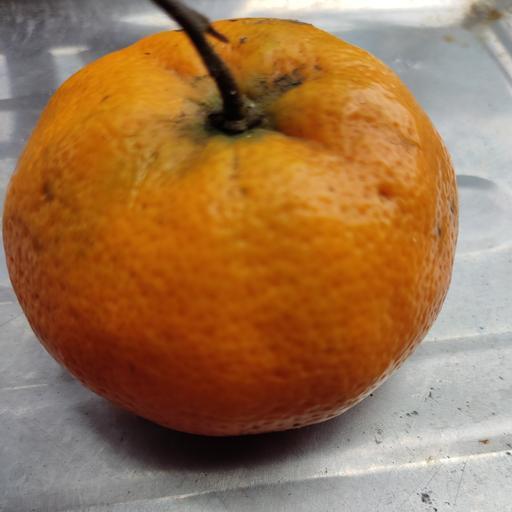
Crop type: Orange